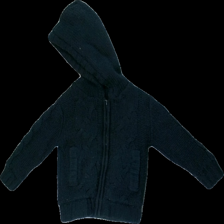
View: front
Type: Sweater
Category: Children
Brand: Not in the list
Brand text on label: Lupilu
Colors: Blue
Material: 100% acrylic
Cut: Regular
Size: 86
Season: All
Smell: Minor
Price range: <50
Recommended usage: Export
Comment: detergent scent